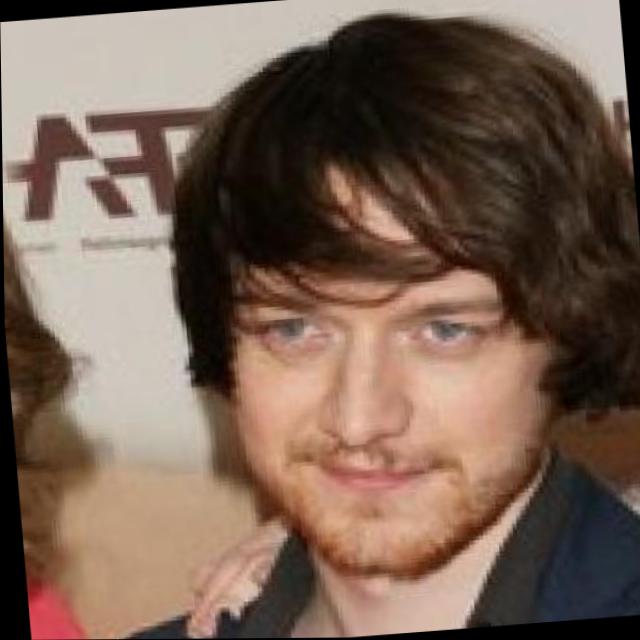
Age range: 21-44